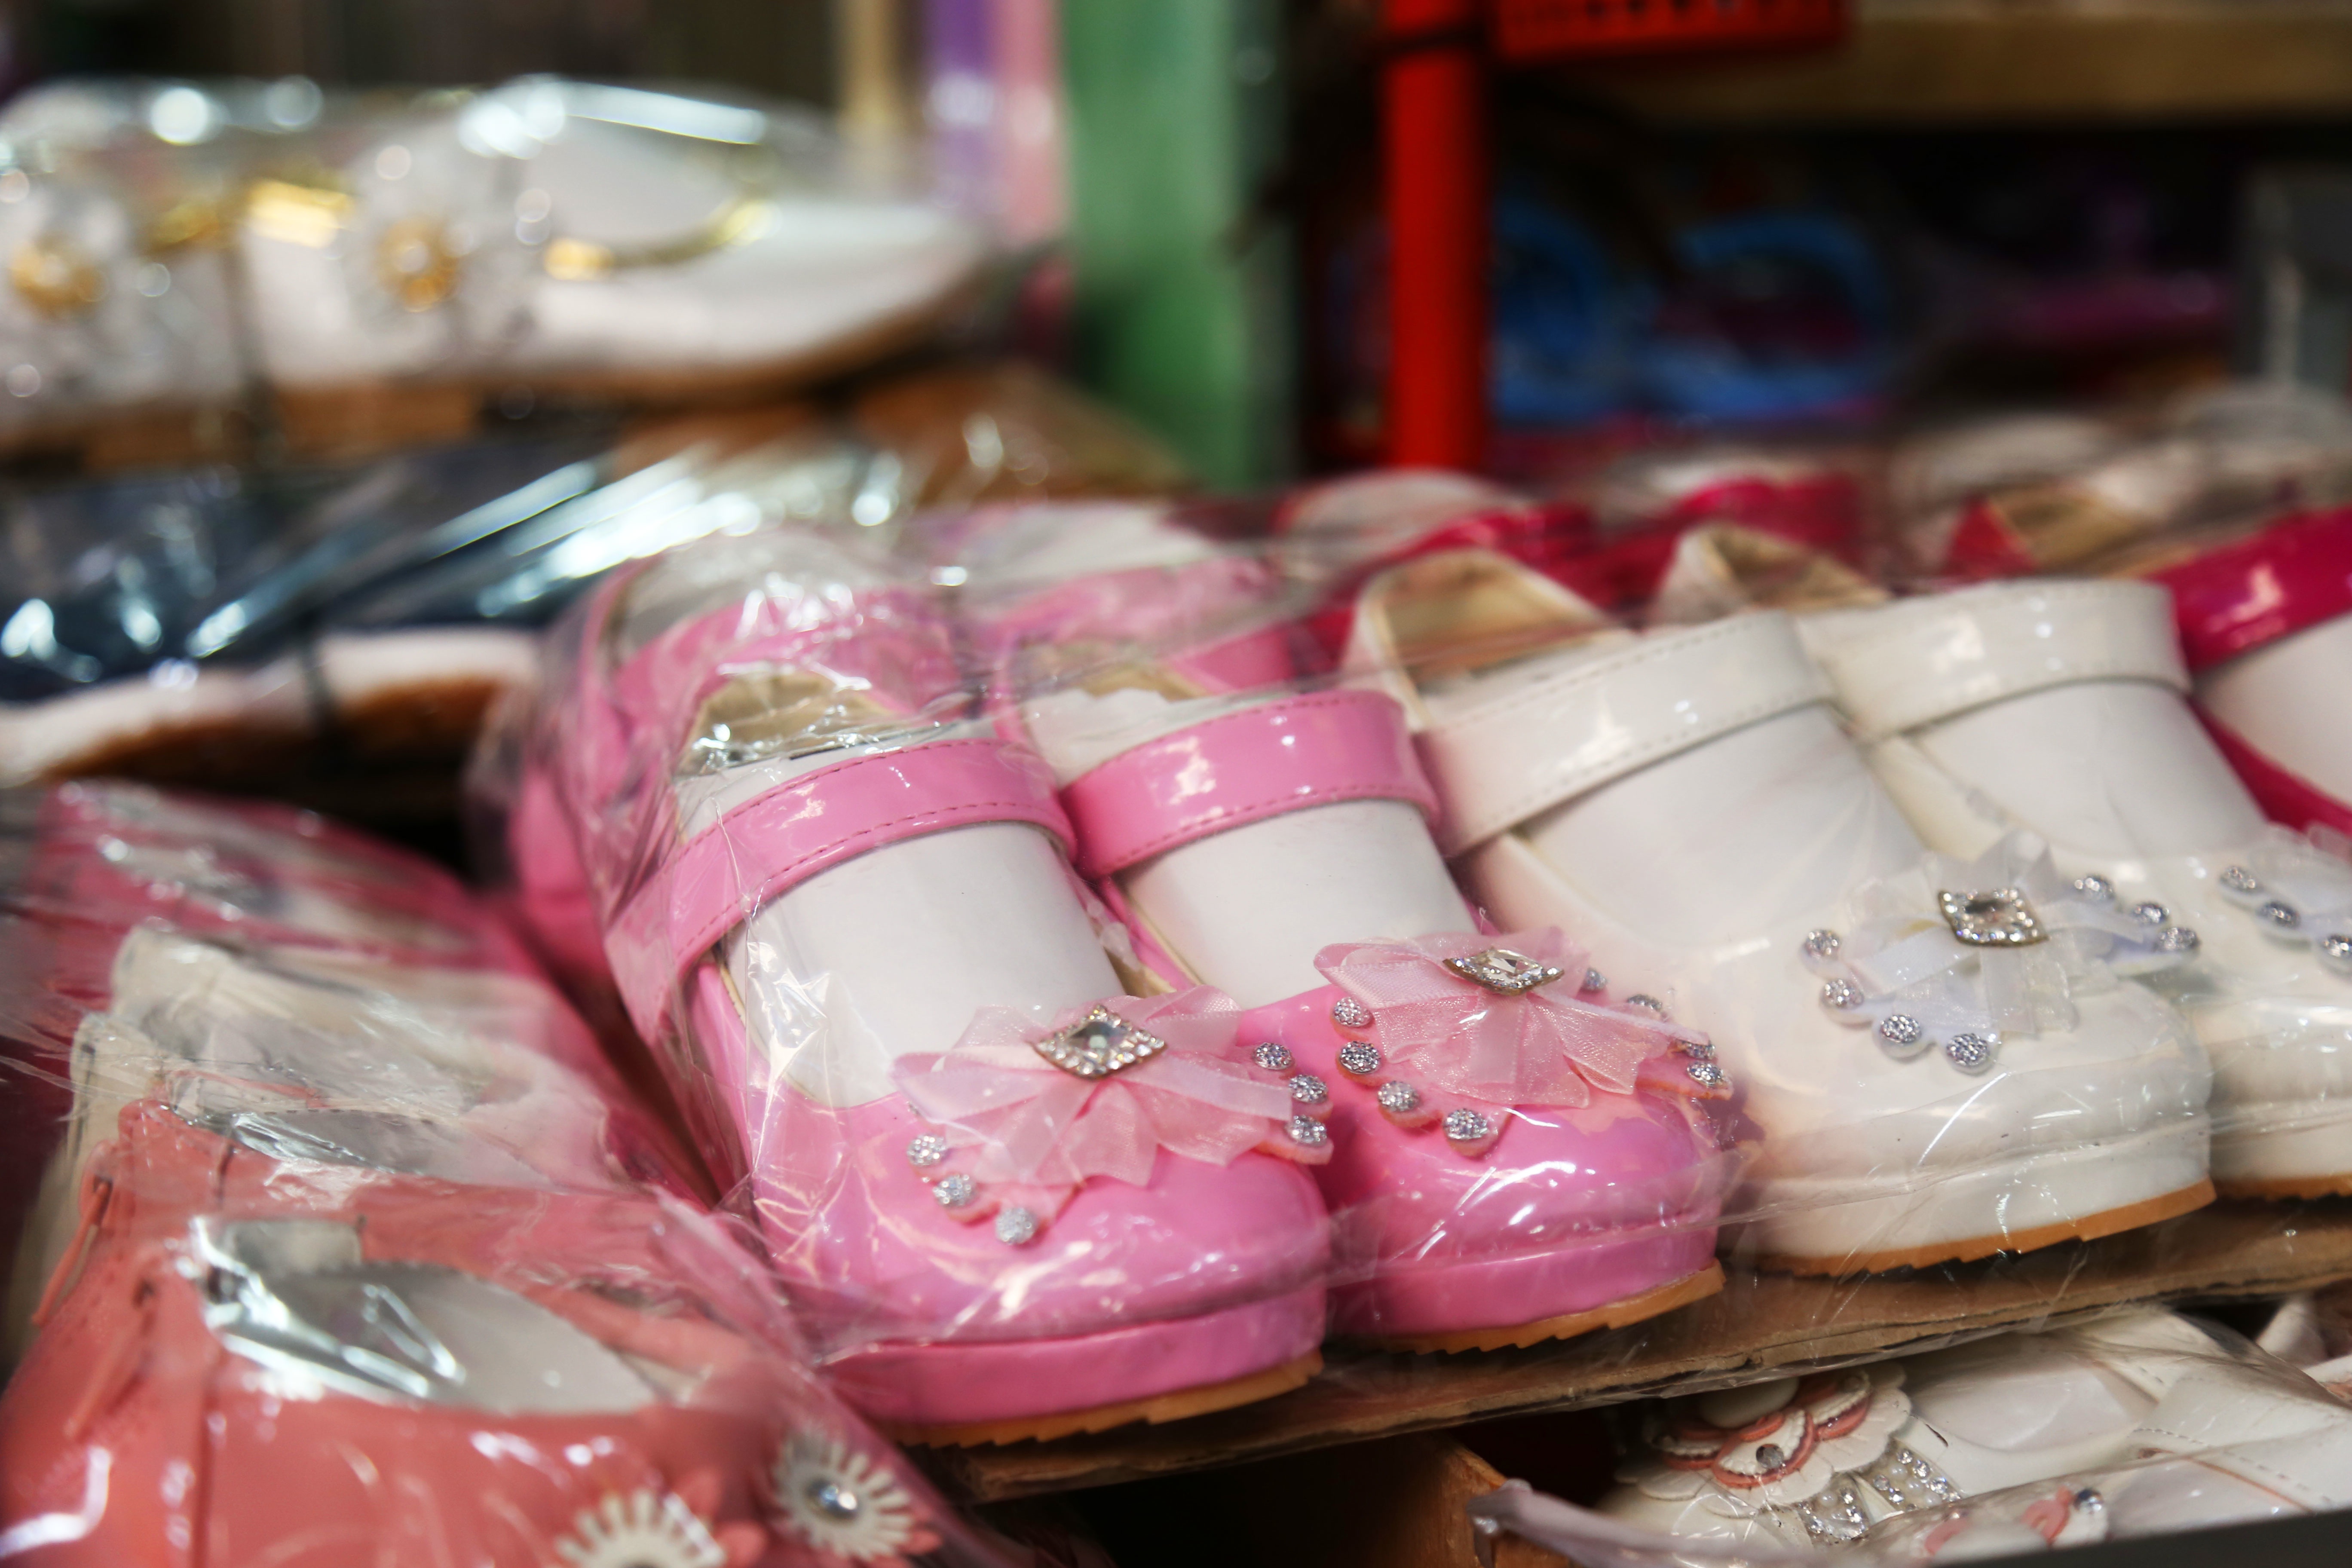
meal, food, pink, dessert, sweetness, flavor